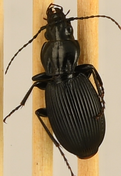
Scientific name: Pterostichus lachrymosus
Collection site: Mountain Lake Biological Station NEON (MLBS), plot MLBS_009